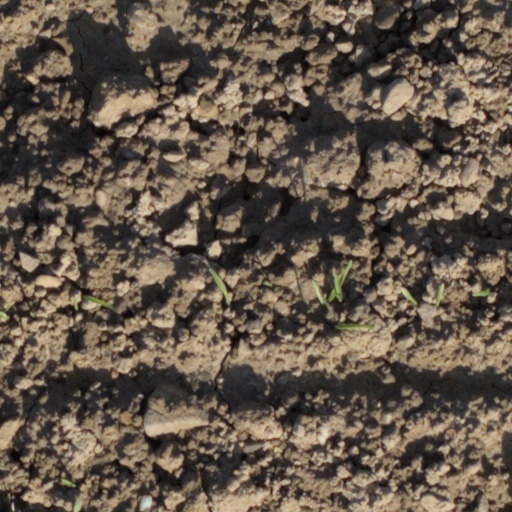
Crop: wheat